16th Karmapa, Rangjung Rigpe Dorje

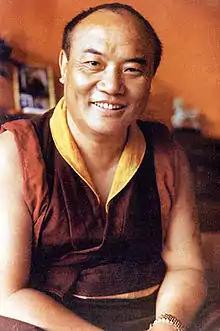

The 16th Karmapa, Rangjung Rigpe Dorje (August 14, 1924 – November 5, 1981) is the 16th Gyalwa Karmapa and the spiritual leader of the Karma Kagyu lineage of Tibetan Buddhism. He is of the oldest line of reincarnate lamas in Vajrayana Buddhism, known as the Karmapas whose coming was predicted by the Buddha in the Samadhiraja Sutra. The 16th Karmapa was considered to be a "living Buddha" and was deeply involved in the transmission of Tibetan Vajrayana Buddhism to Europe and North America following the Chinese invasion of Tibet. He was known as the "King of the Yogis", and is the subject of numerous books and films.